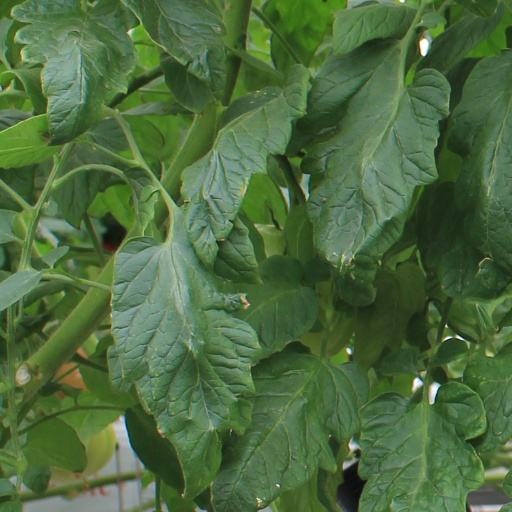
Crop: tomato